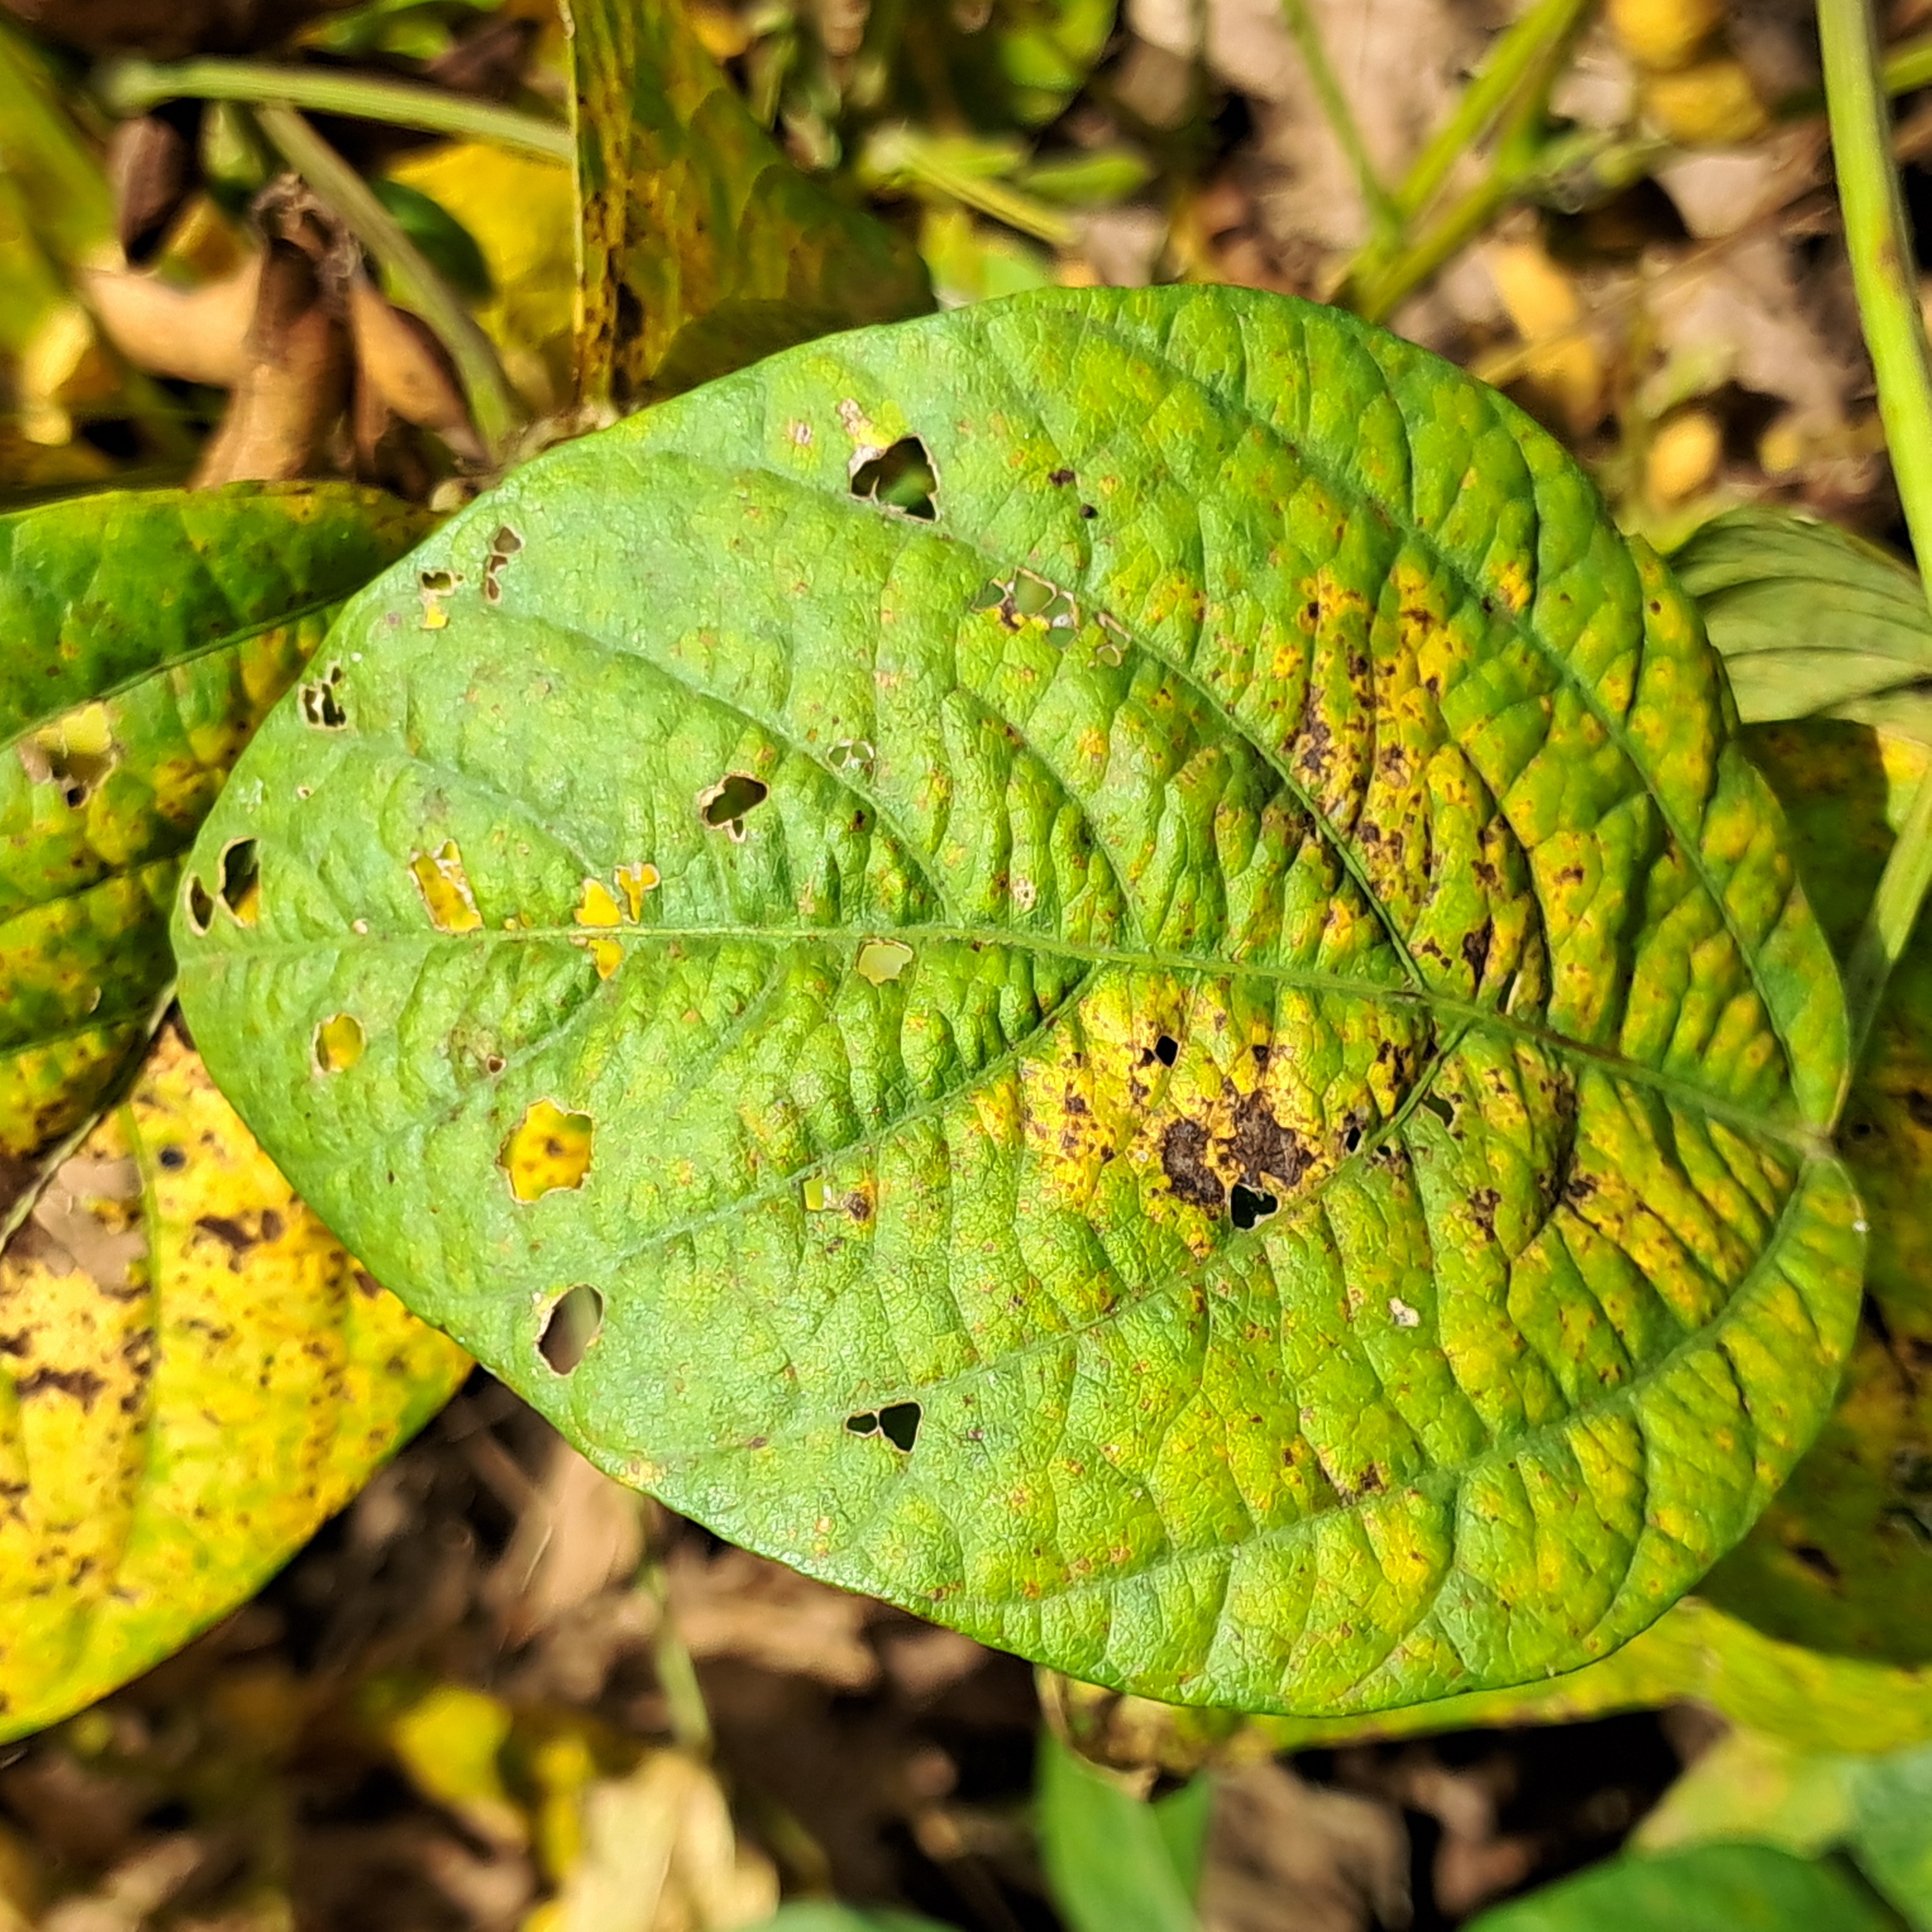
Label: Rust